Answer in natural language. Considering the relative positions, where is wooden stool (highlighted by a blue box) with respect to Doorframe (highlighted by a red box)? Choose between the following options: above or below
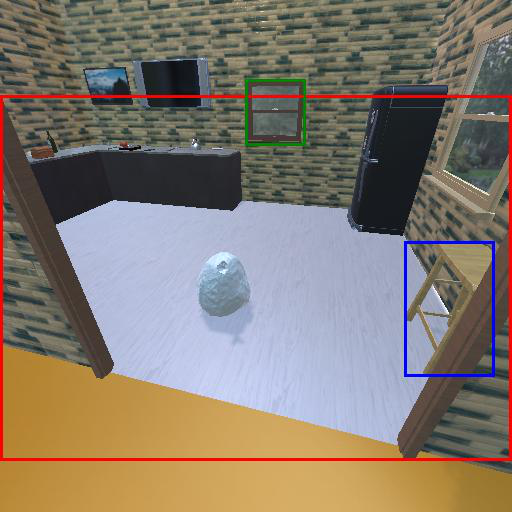
<answer>above</answer>